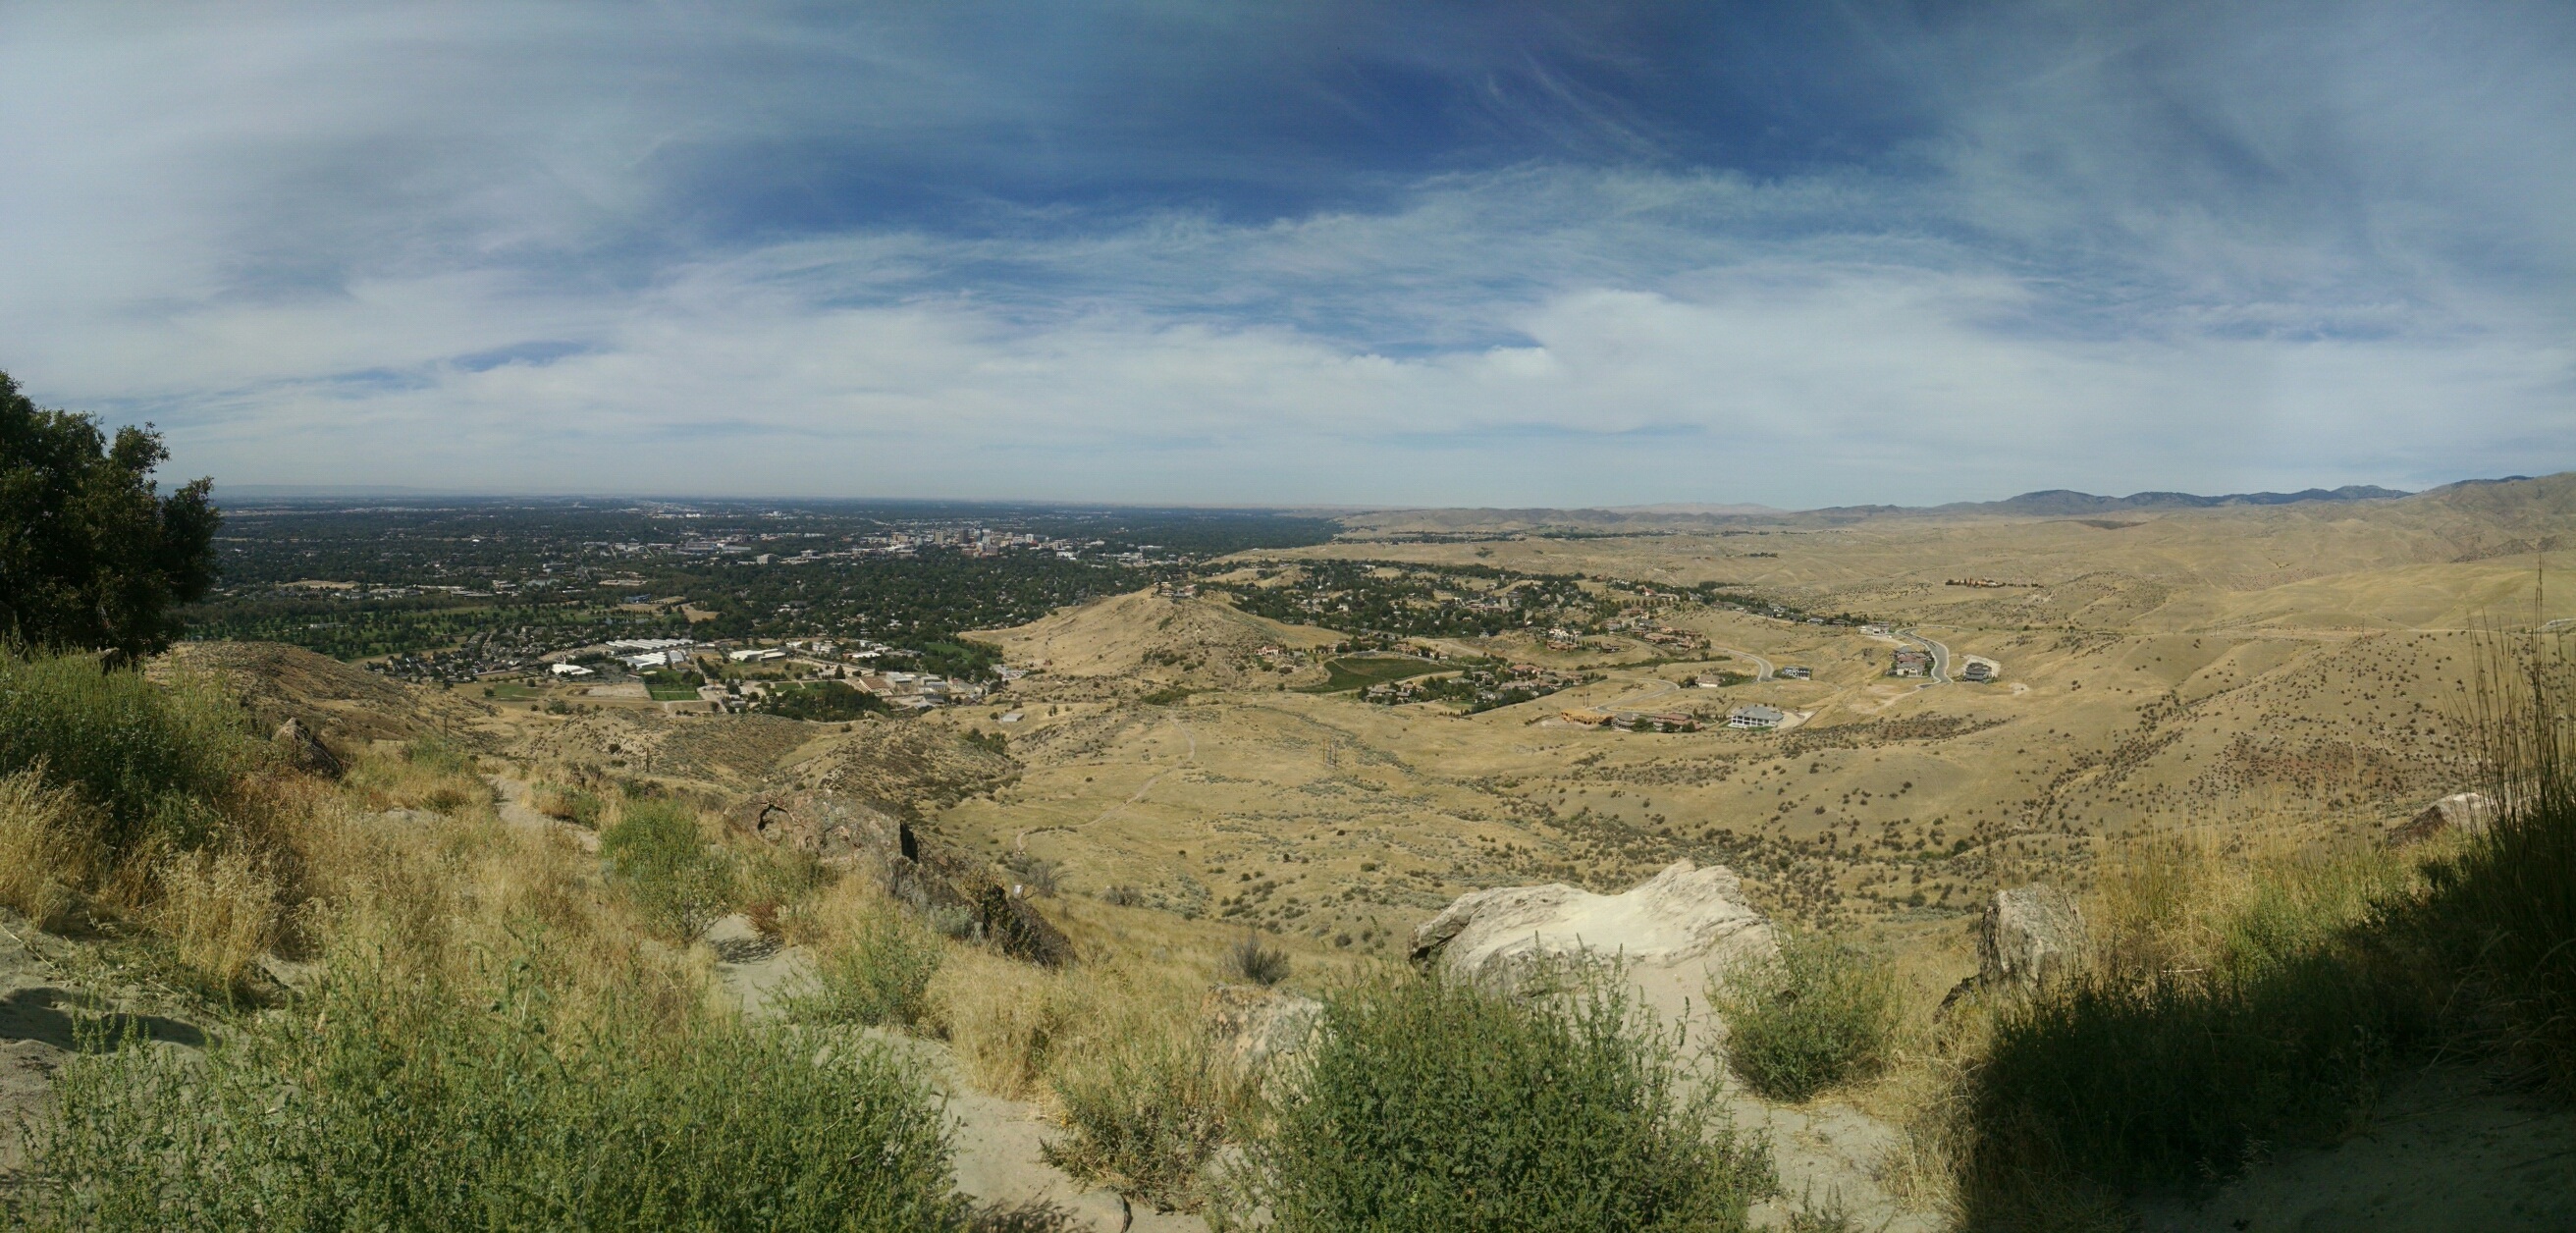
landscape, tree, nature, grass, horizon, wilderness, mountain, cloud, sky, meadow, hill, desert, view, city, valley, mountain range, cityscape, panorama, panoramic, america, terrain, ridge, outdoors, grassland, badlands, plateau, horizontal, scene, fell, habitat, loch, idaho, ecosystem, rural area, landform, boise, natural environment, geographical feature, mountainous landforms